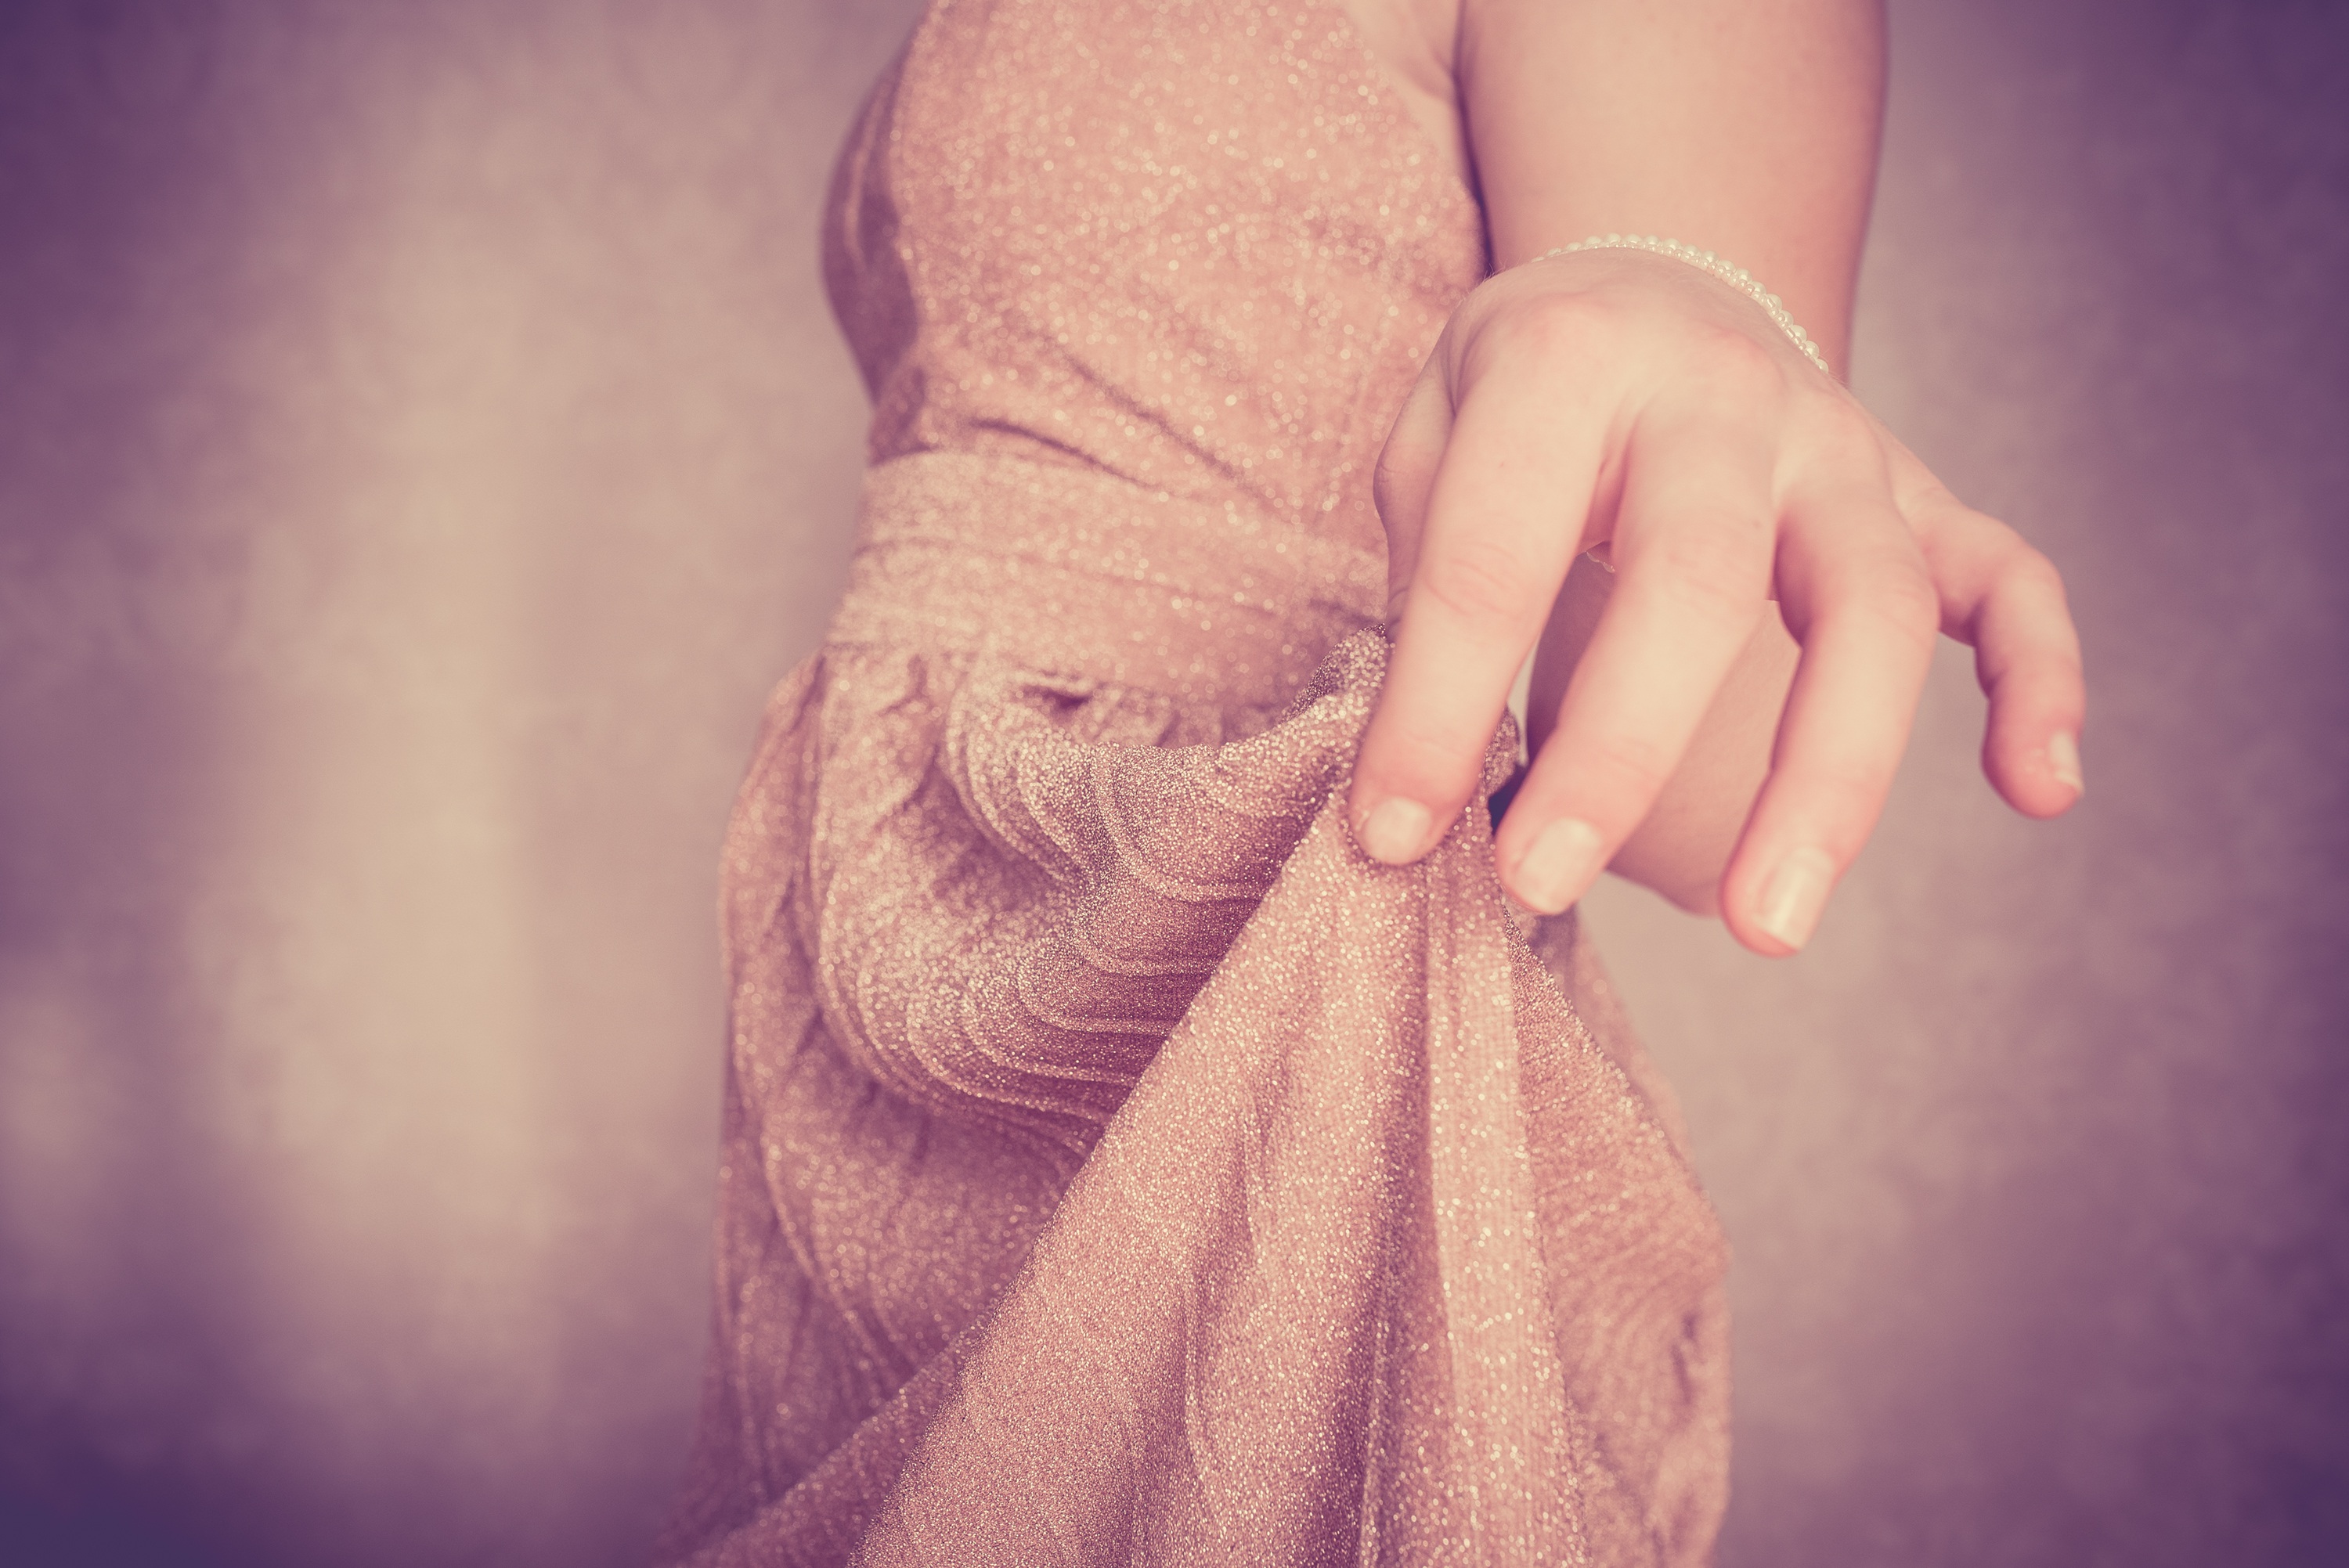
body, joint, skin, hand, shoulder, plant, neck, flash photography, gesture, sunlight, finger, pink, People in nature, happy, nail, magenta, wrist, human leg, electric blue, peach, close up, pattern, jewellery, fashion accessory, denim, grass, flesh, love, woven fabric, child, portrait photography, wool, macro photography, photo shoot